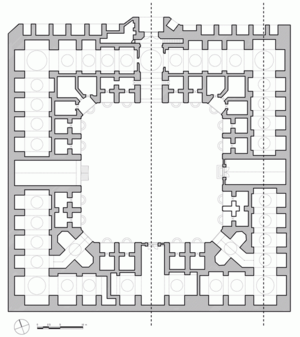
Plantegning
Plantegning af en Safavid karavanserai.
En plantegning er en teknisk tegning for hver etage i et hus, der viser etagens rum og dets størrelse, vægges længder, samt døre og vinduer. Plantegningen viser også vigtigt inventar såsom toilet og bad, senge, køkkenborde, og så videre. En arkitektonisk tegning af en bygning viser oftest plane, snit og facader.